Ralf Wolter

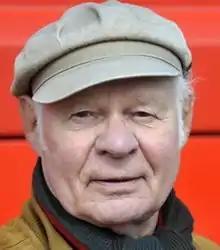

Ralf Wolter (26 November 1926 – 14 October 2022) was a German stage and screen actor. Wolter appeared in nearly 220 films and television series in his over 60 years as a character actor.